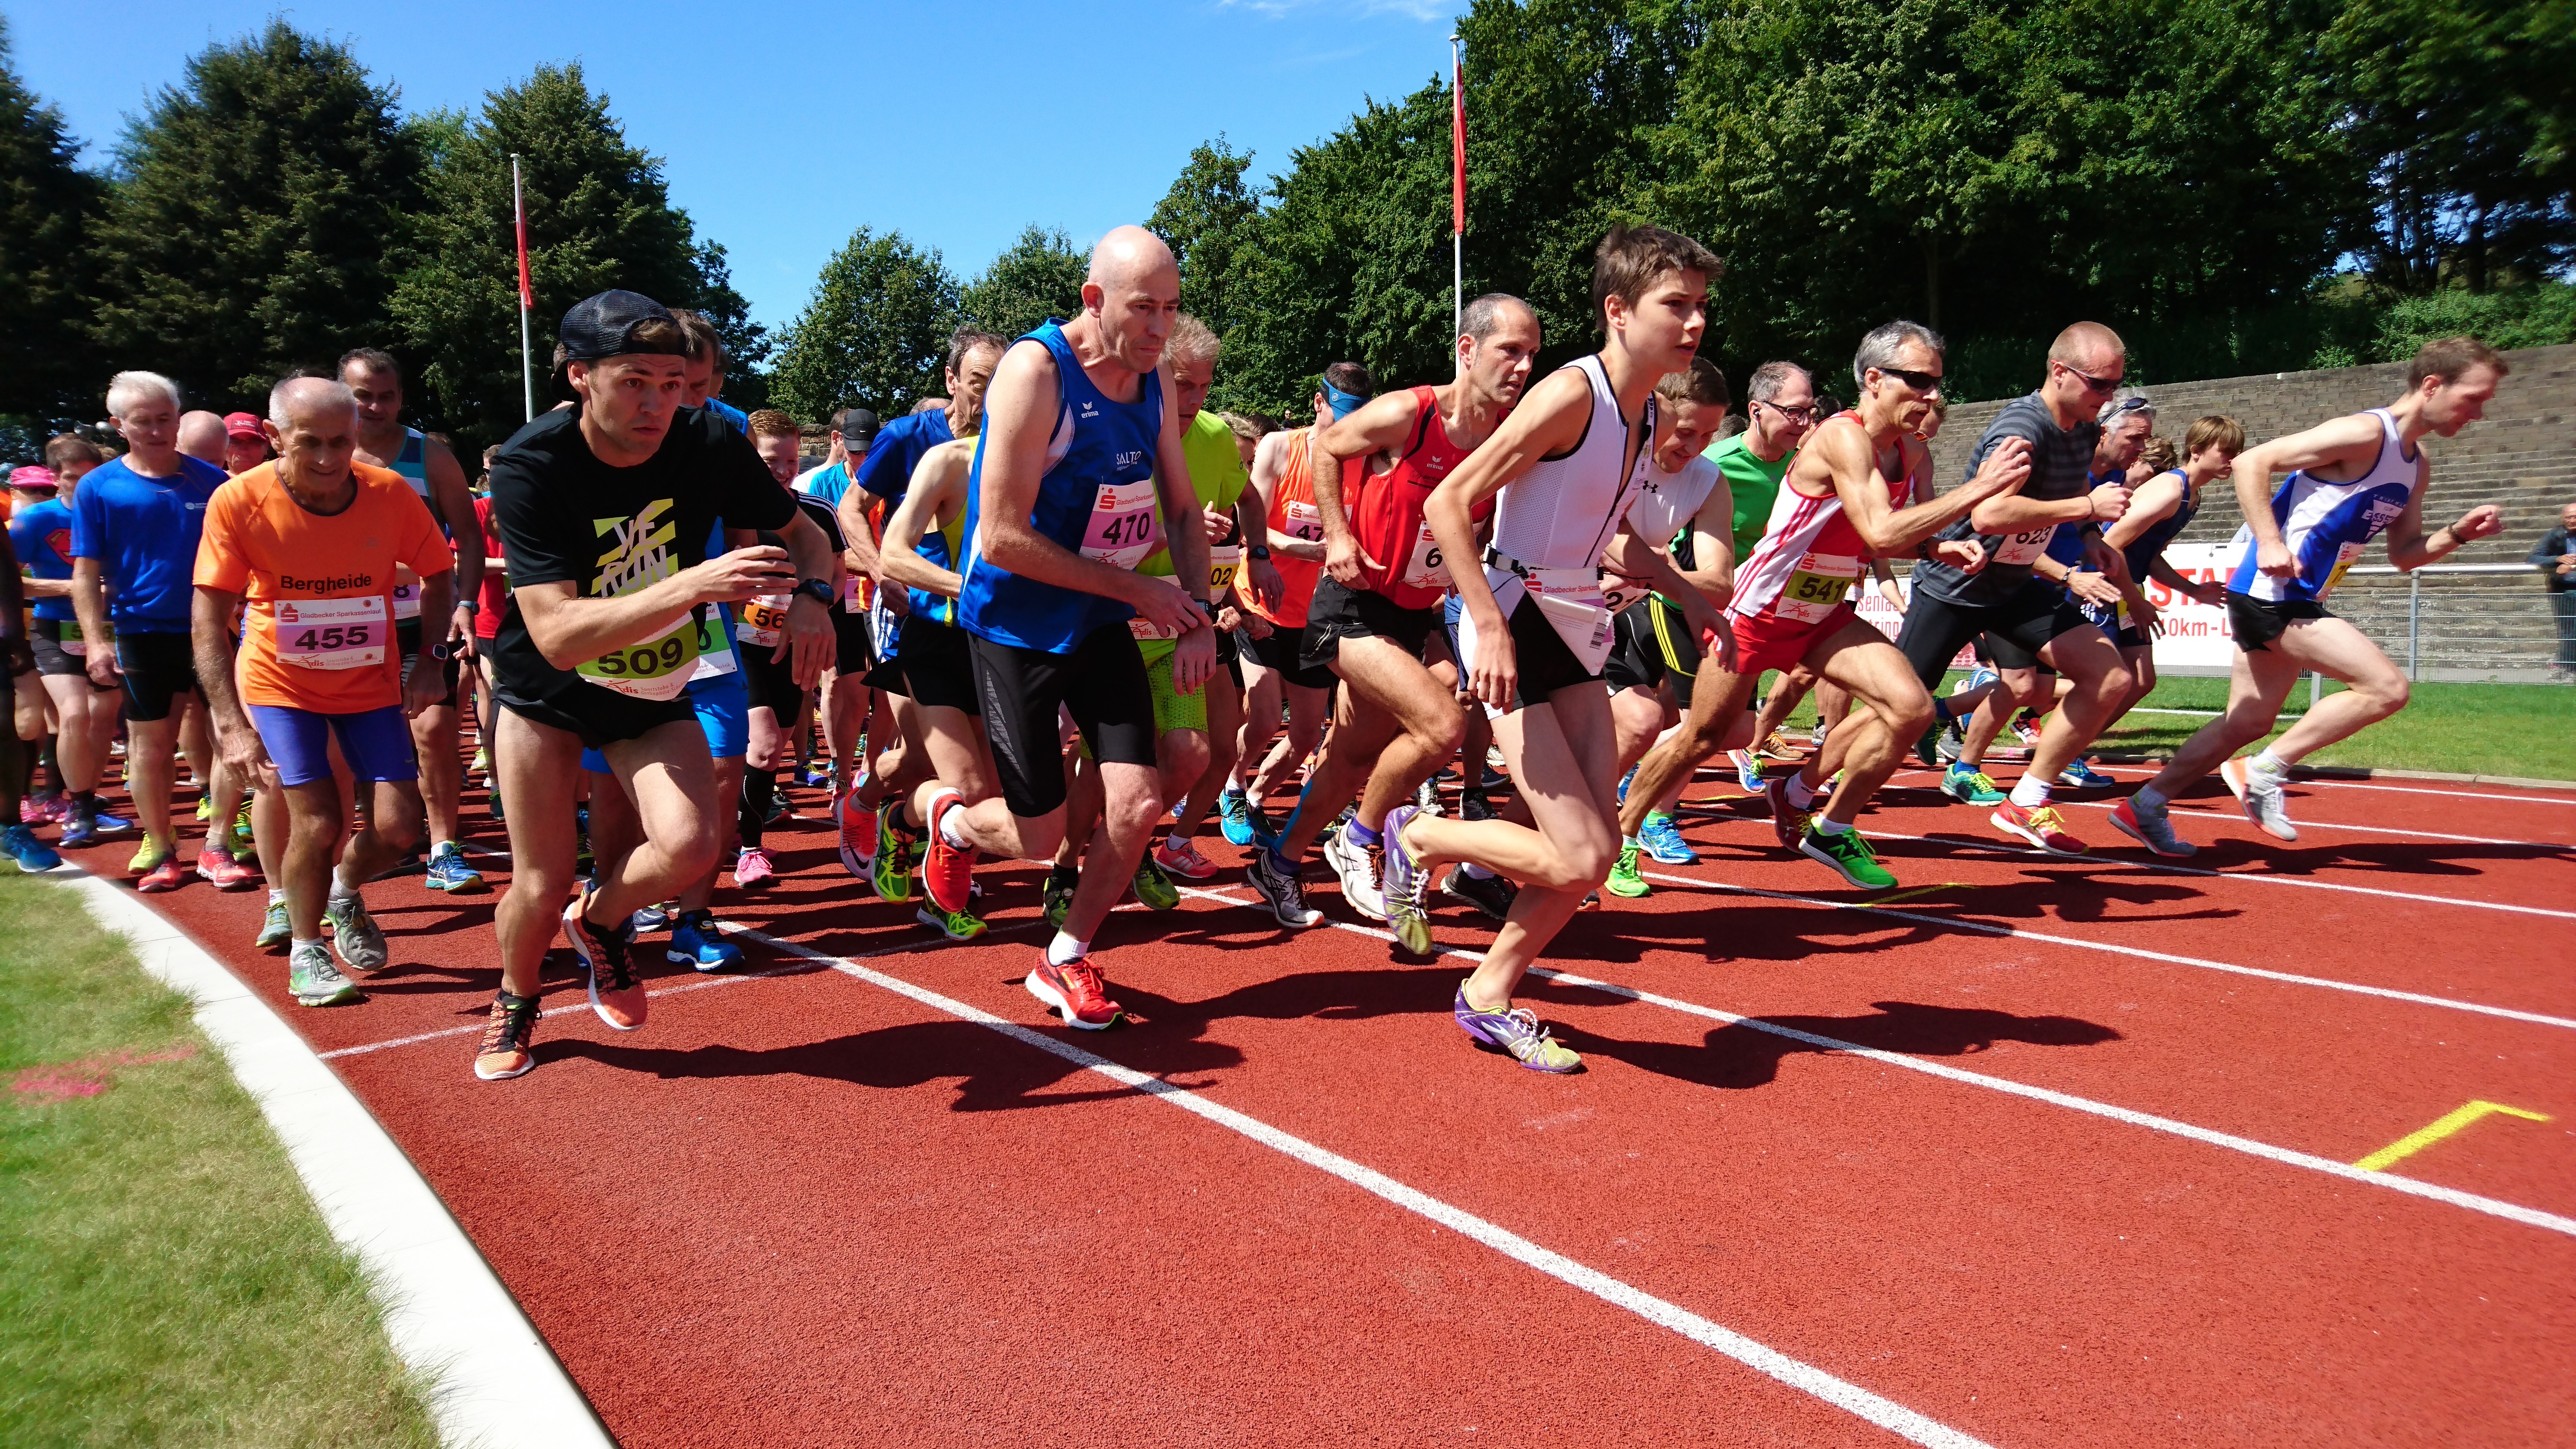
person, running, jogging, start, race, sports, endurance, athletics, athletes, sprint, physical exercise, tartan track, fun run, street running, human action, endurance sports, duathlon, track and field athletics, heptathlon, middle distance running, 800 metres, 4 100 metres relay, racewalking